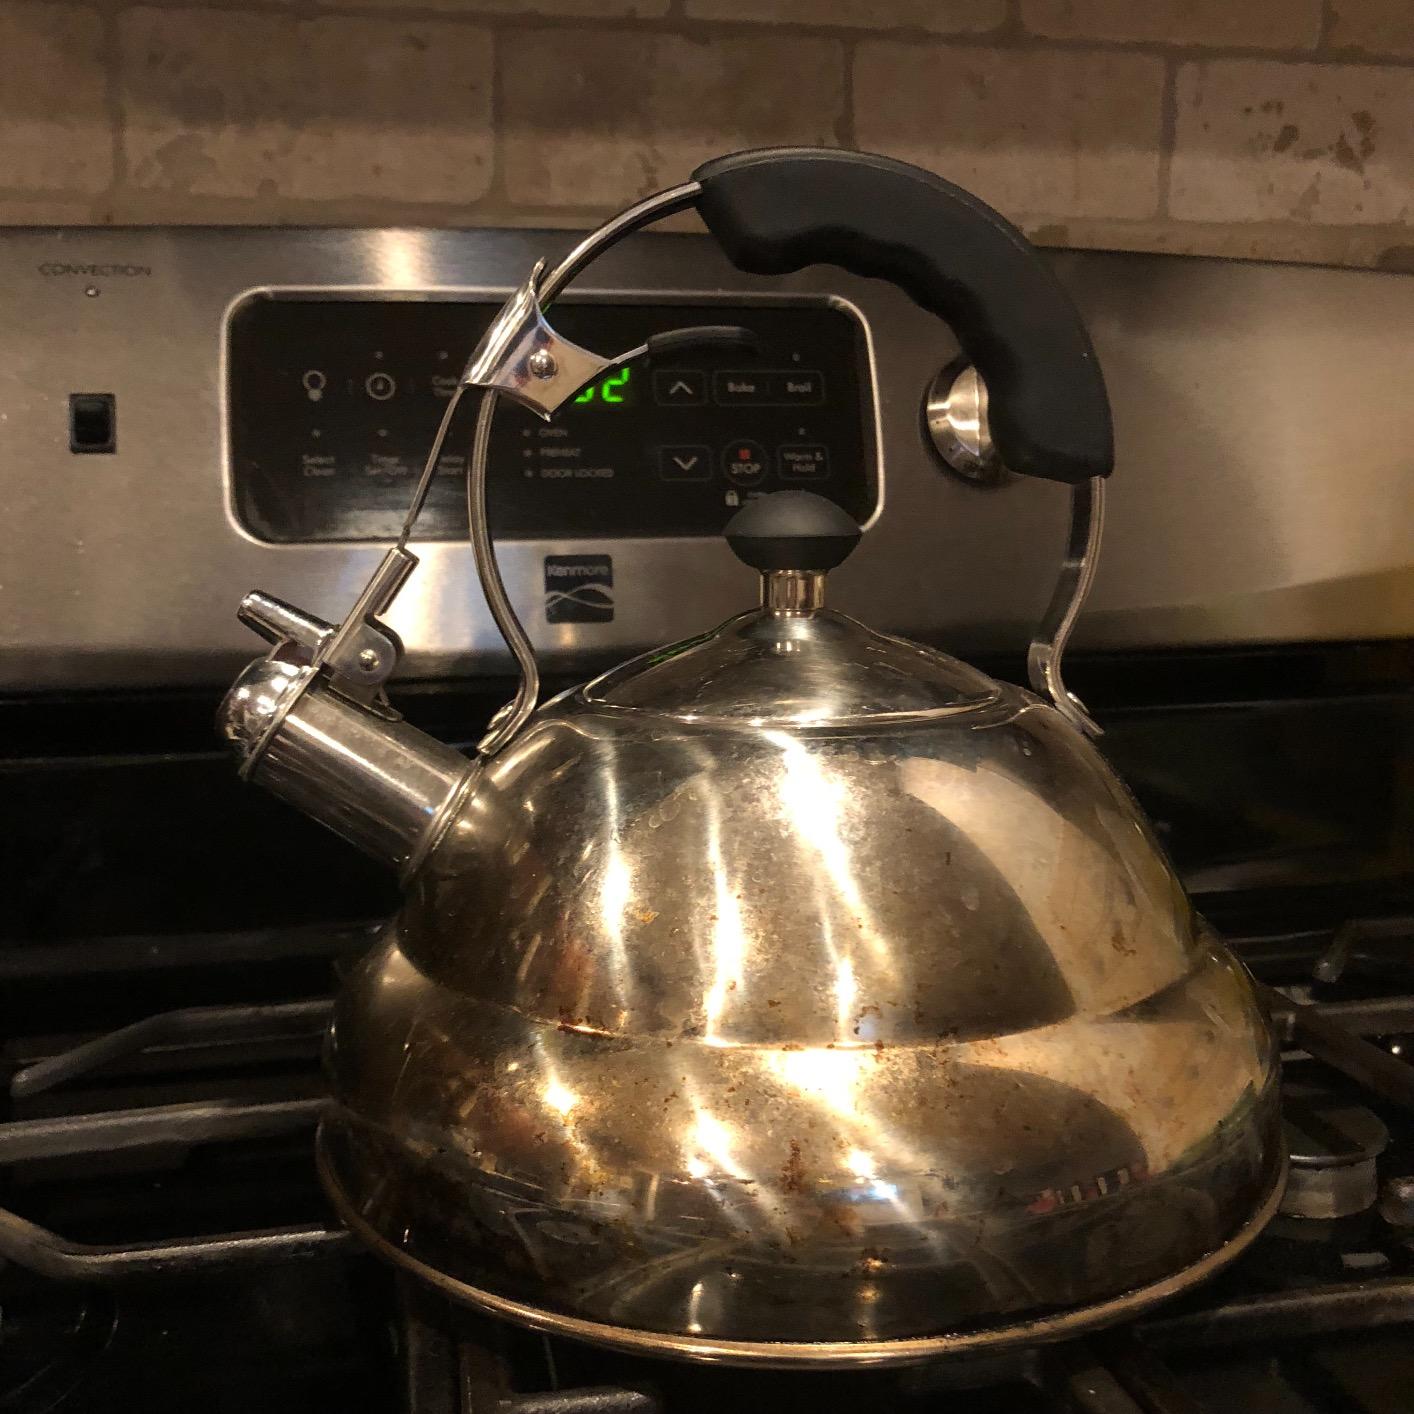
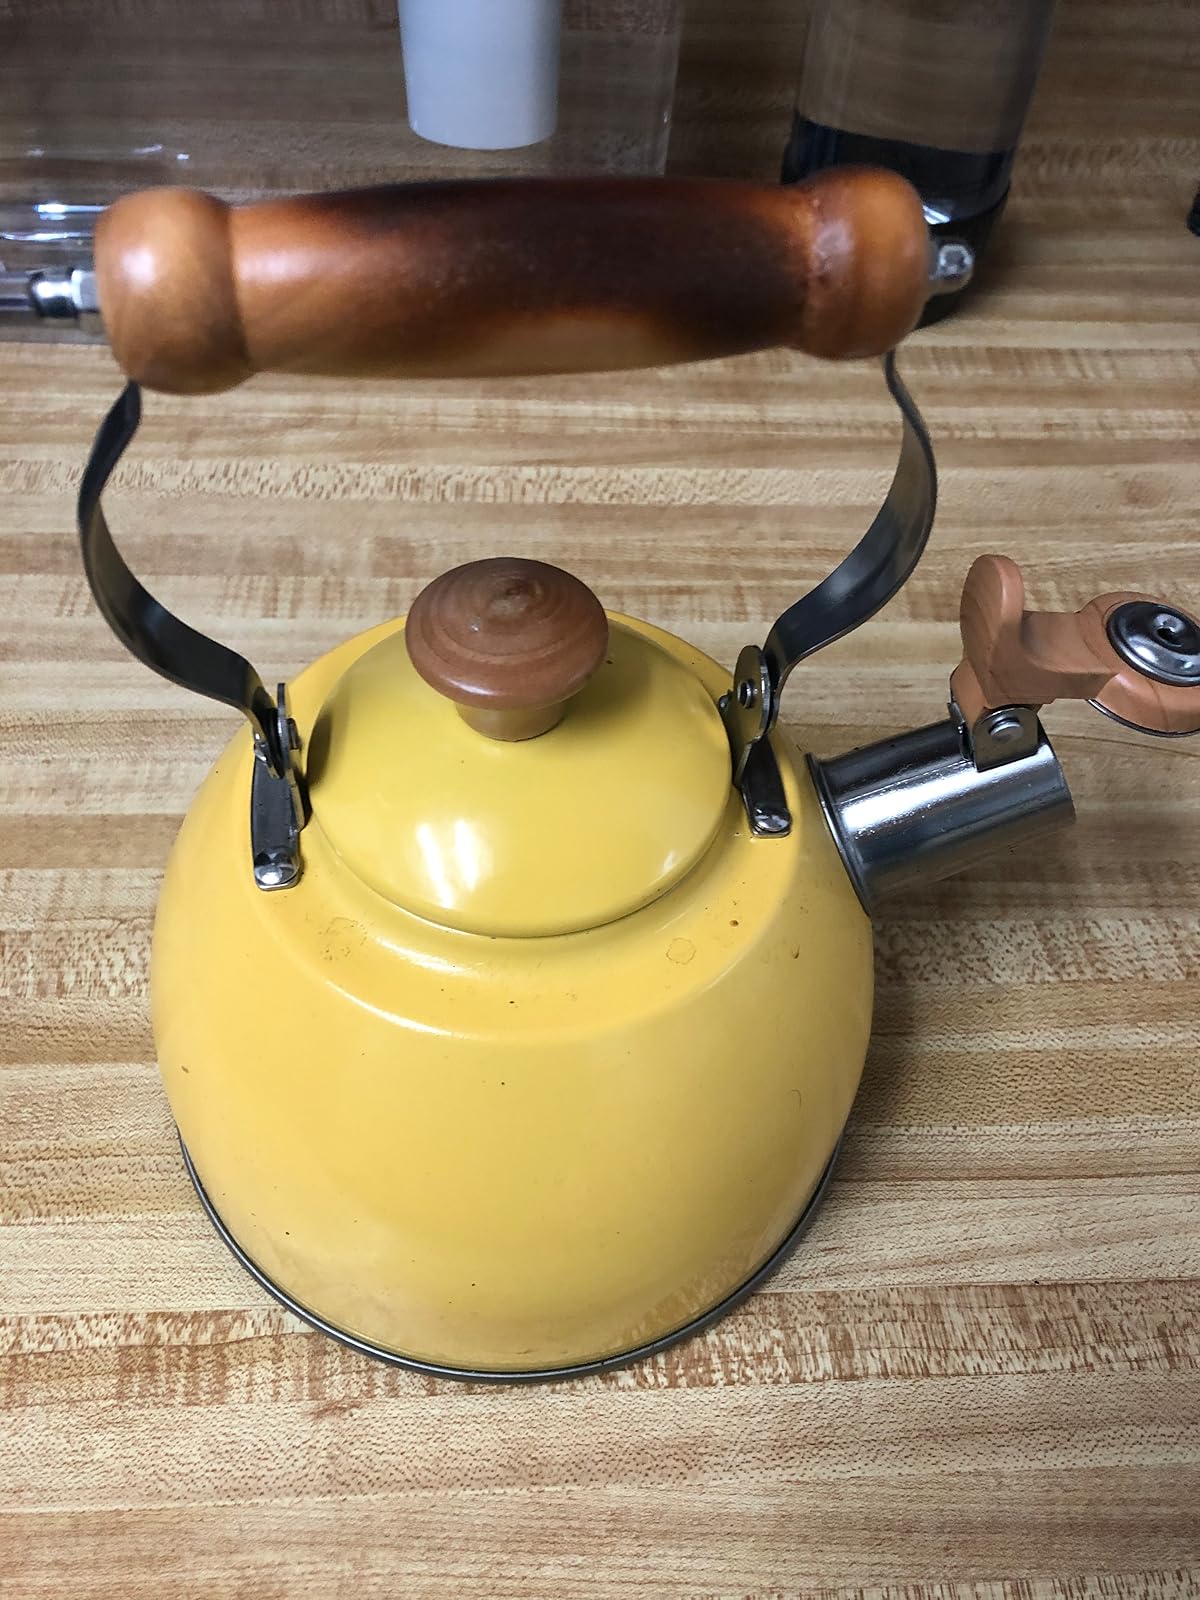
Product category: items_kettle
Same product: no